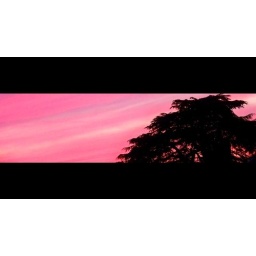
A Sunset, by the window of my bedroom in Laval